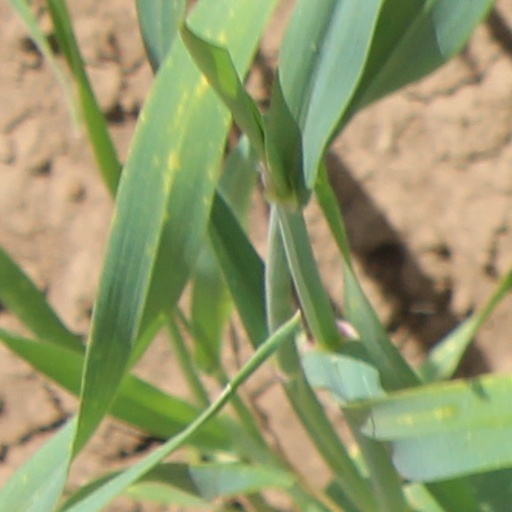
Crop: wheat